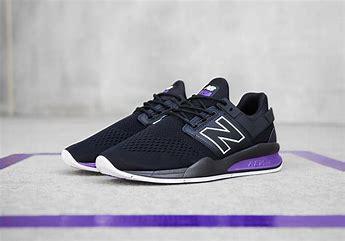
Brand: New
Model: Balance 247